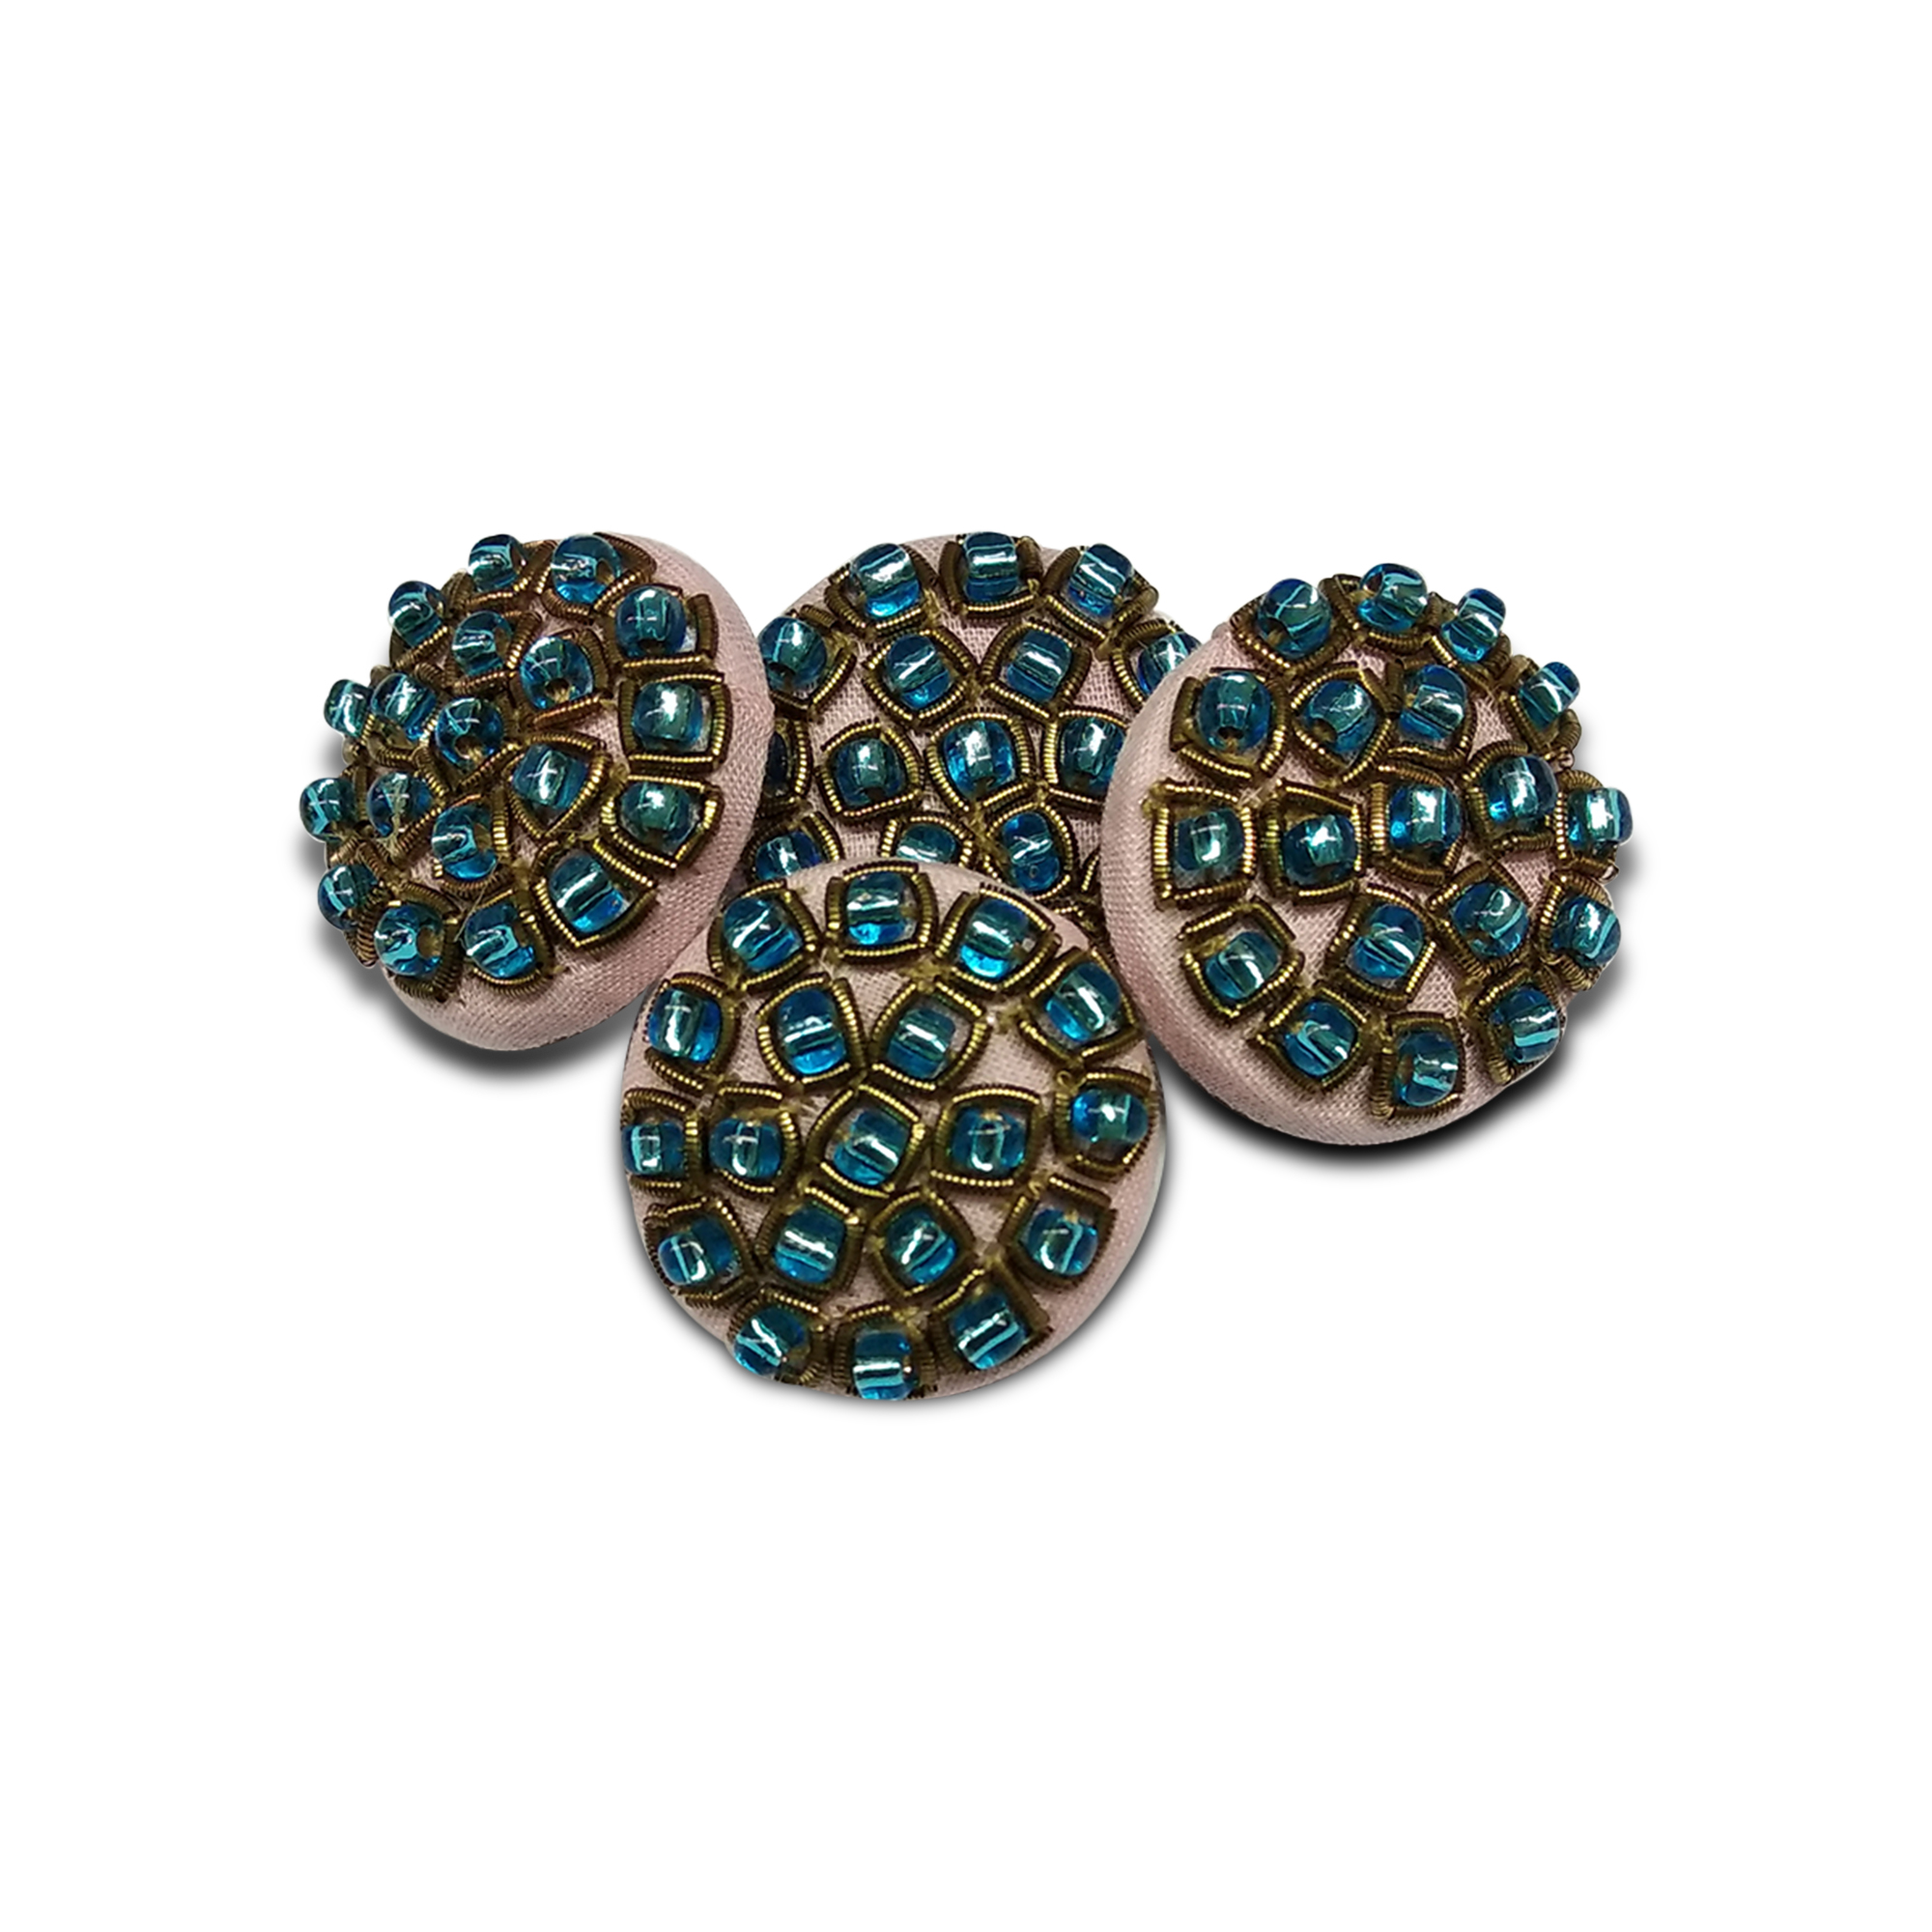
designer, jewellery, jewelry making, button, bead, turquoise, gemstone